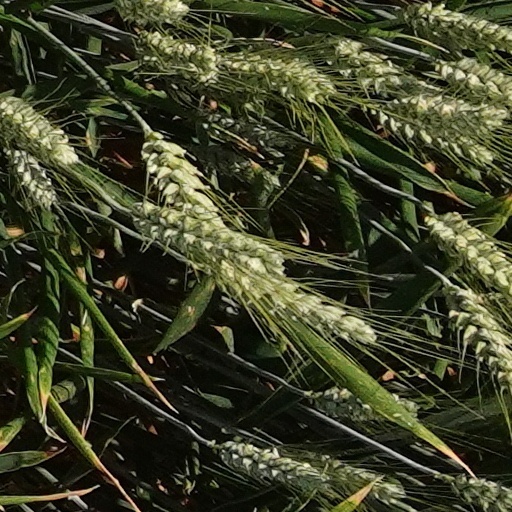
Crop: wheat